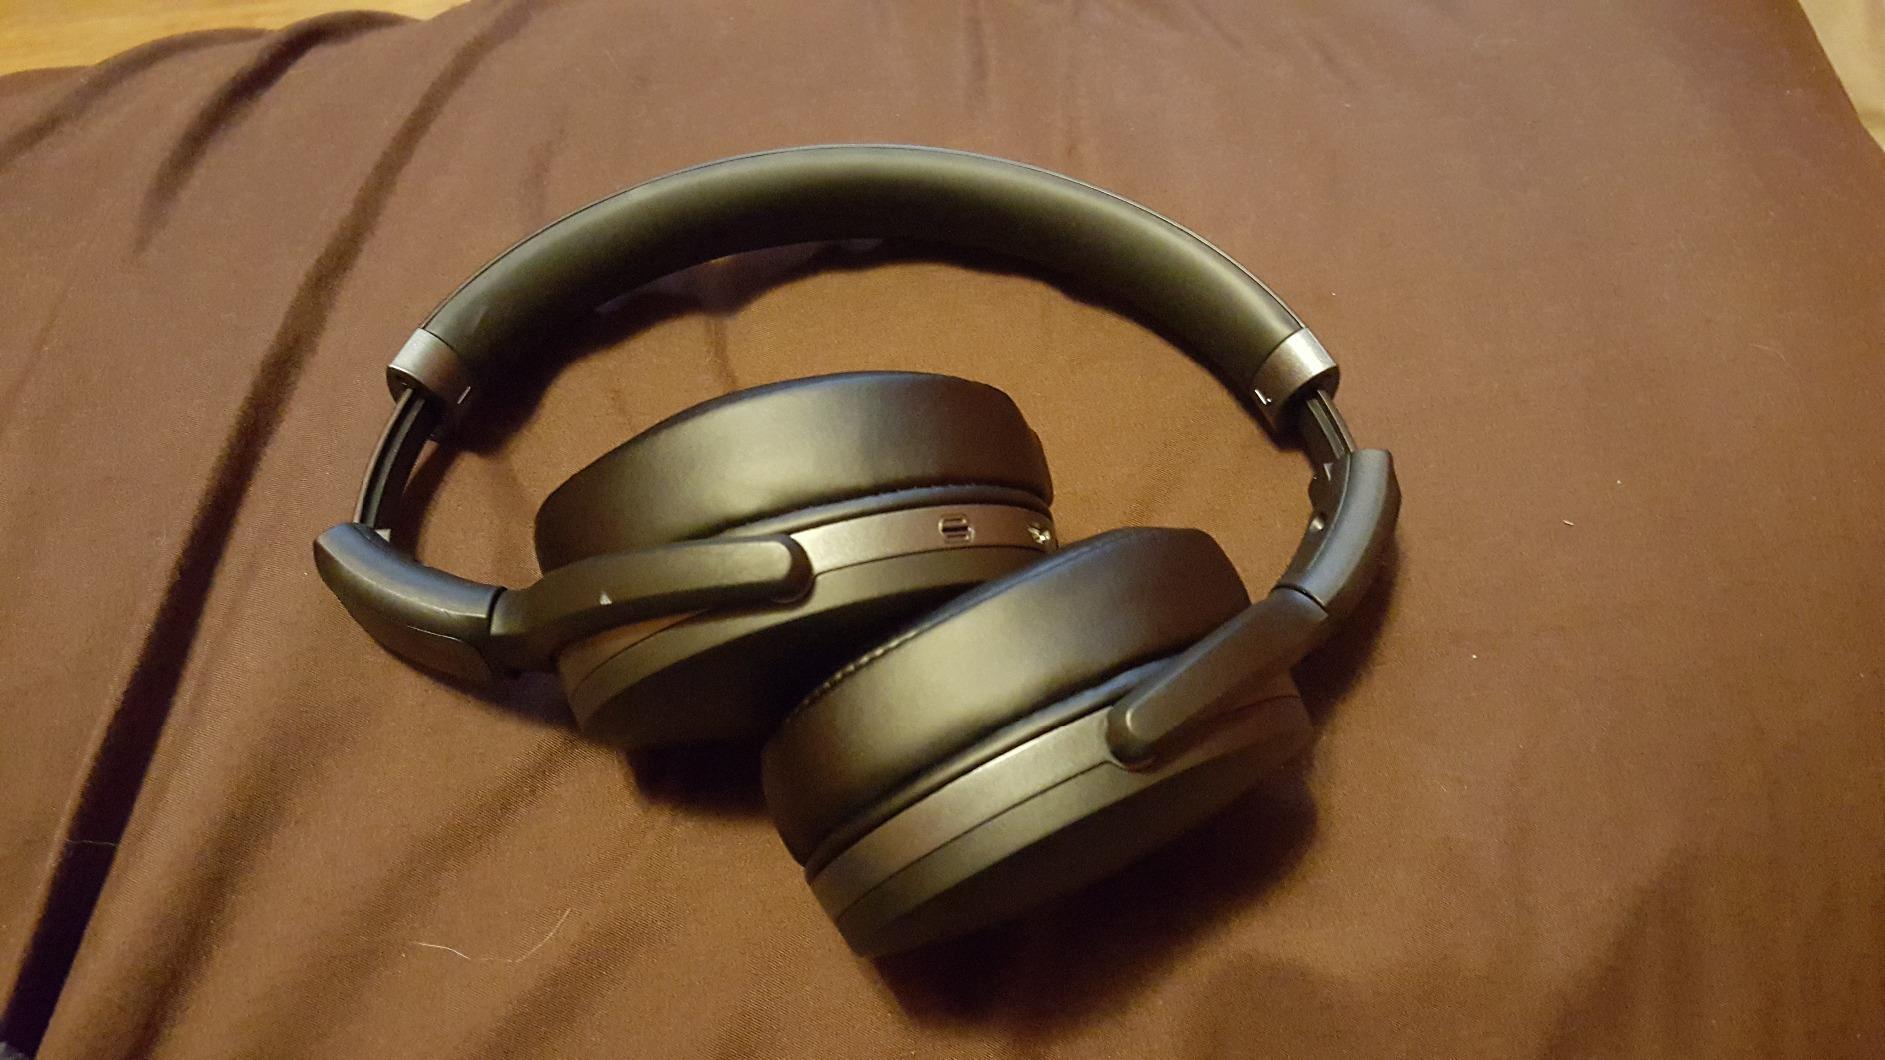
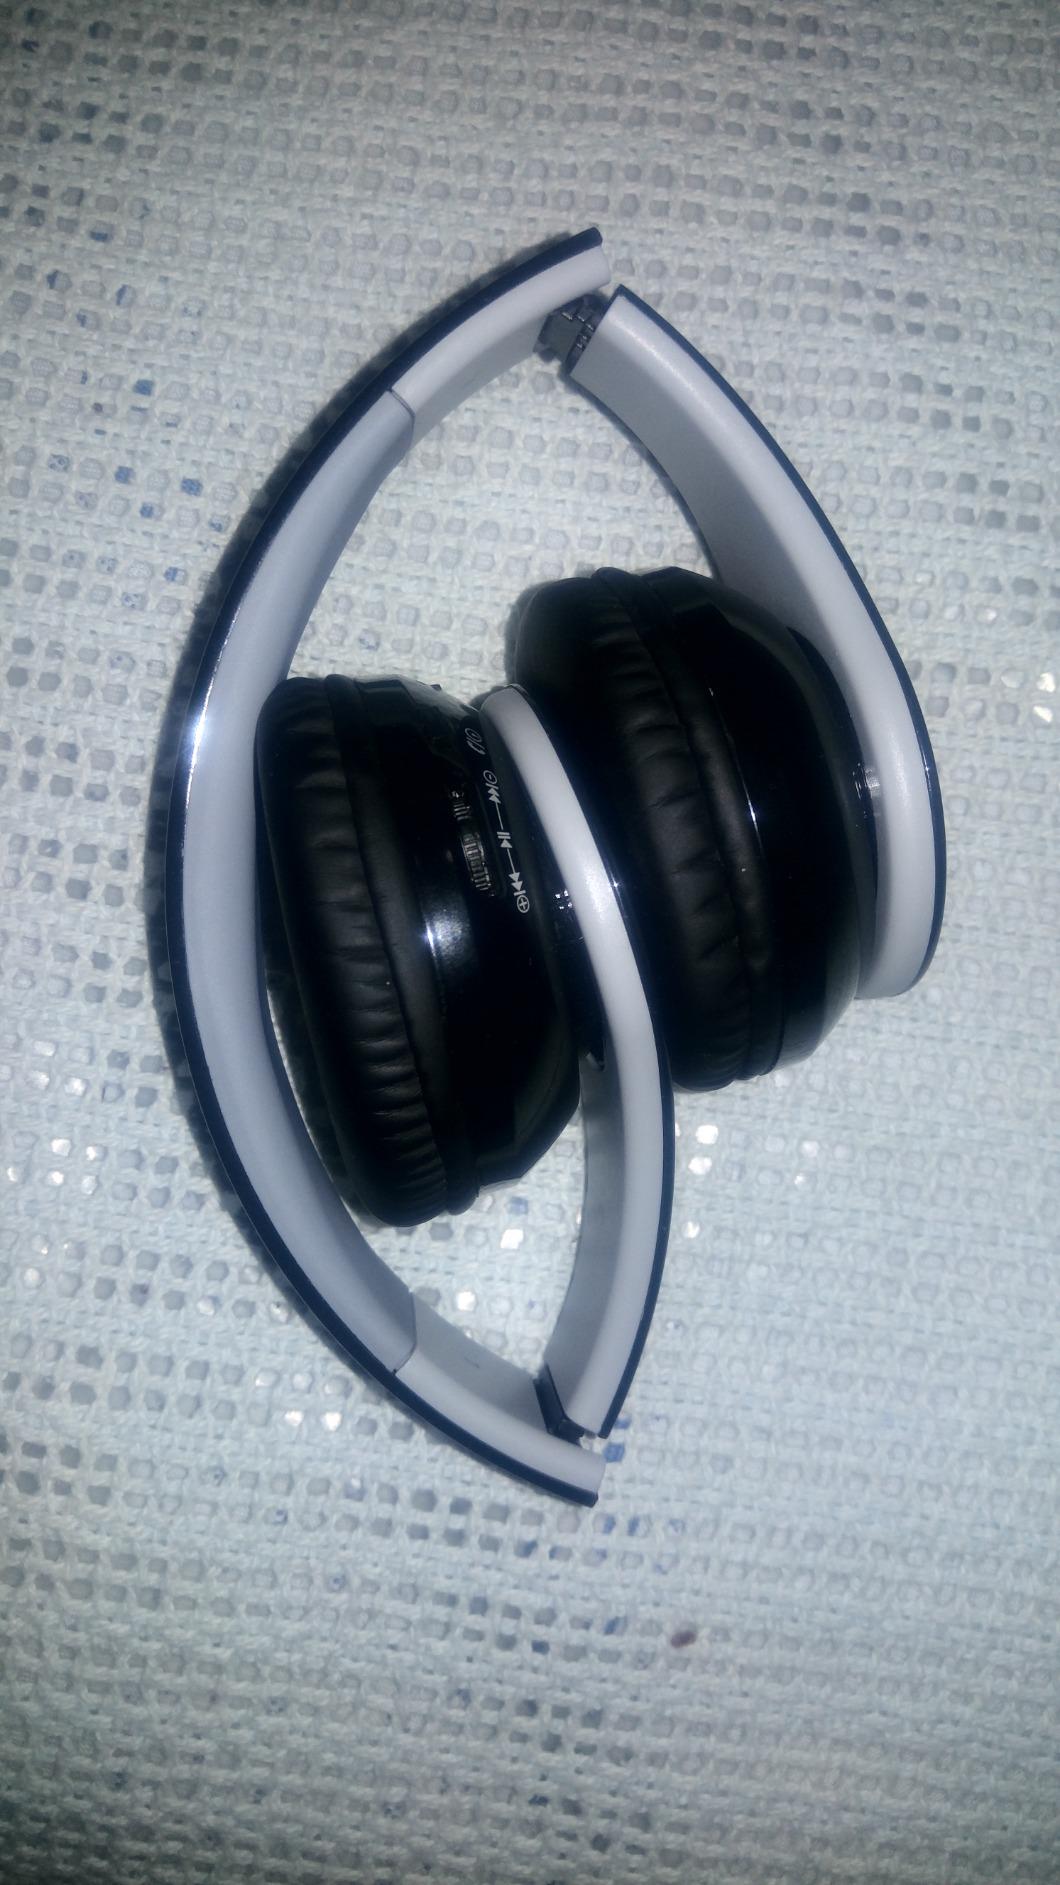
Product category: headphones
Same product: no